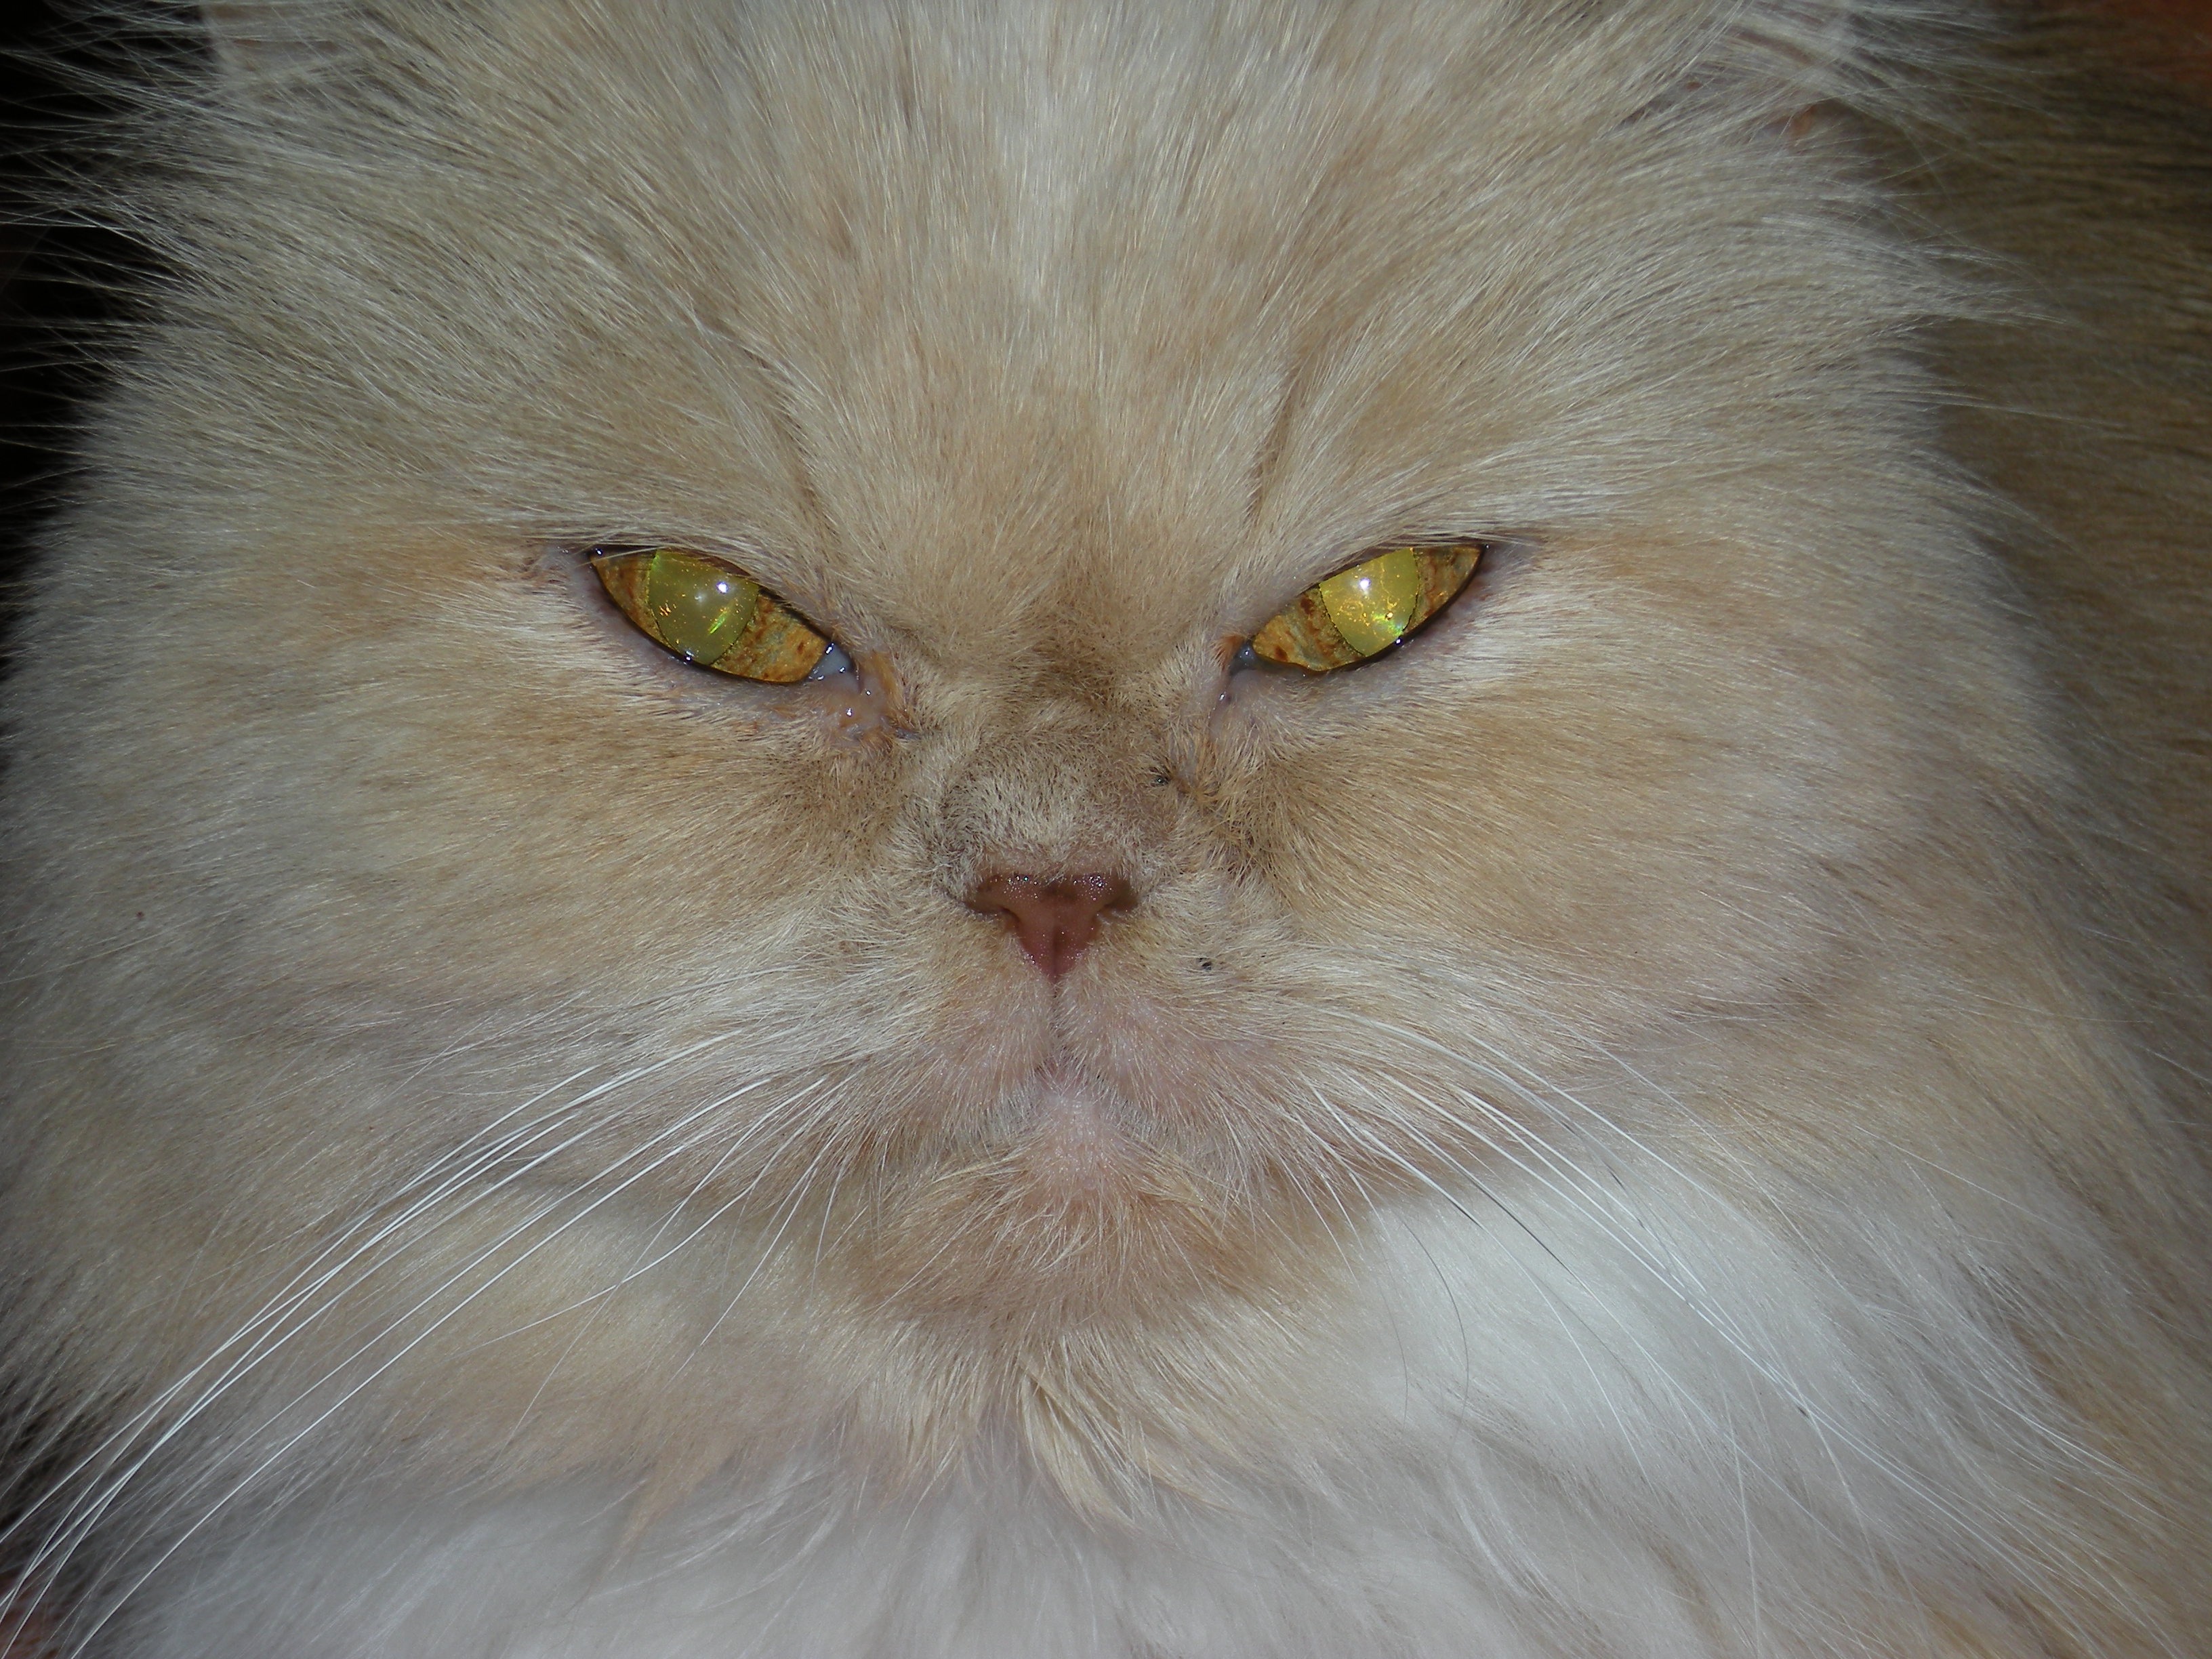
animal, pet, cat, feline, mammal, nose, whiskers, vertebrate, siberian, domestic cat, himalayan, persian, cat face, cat's eye, cat nose, small to medium sized cats, cat like mammal, carnivoran, domestic short haired cat, domestic long haired cat, british semi longhair, persian cat